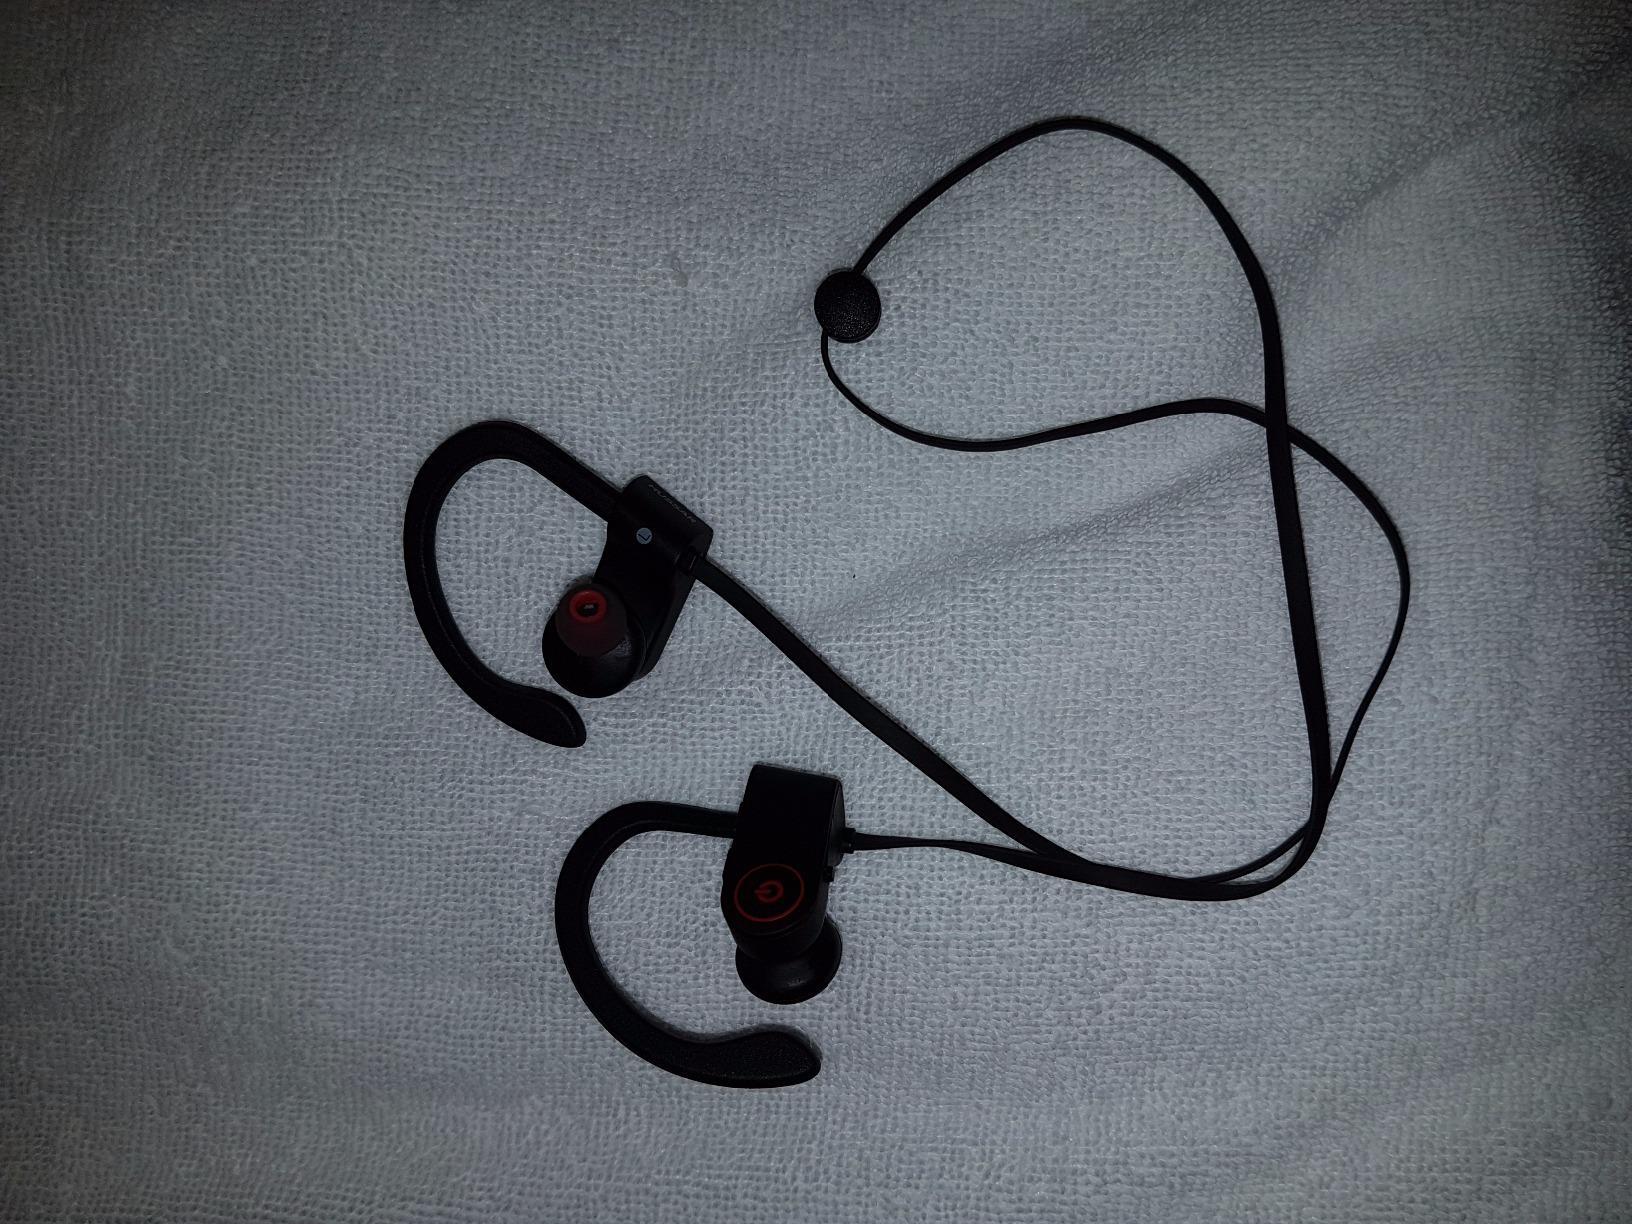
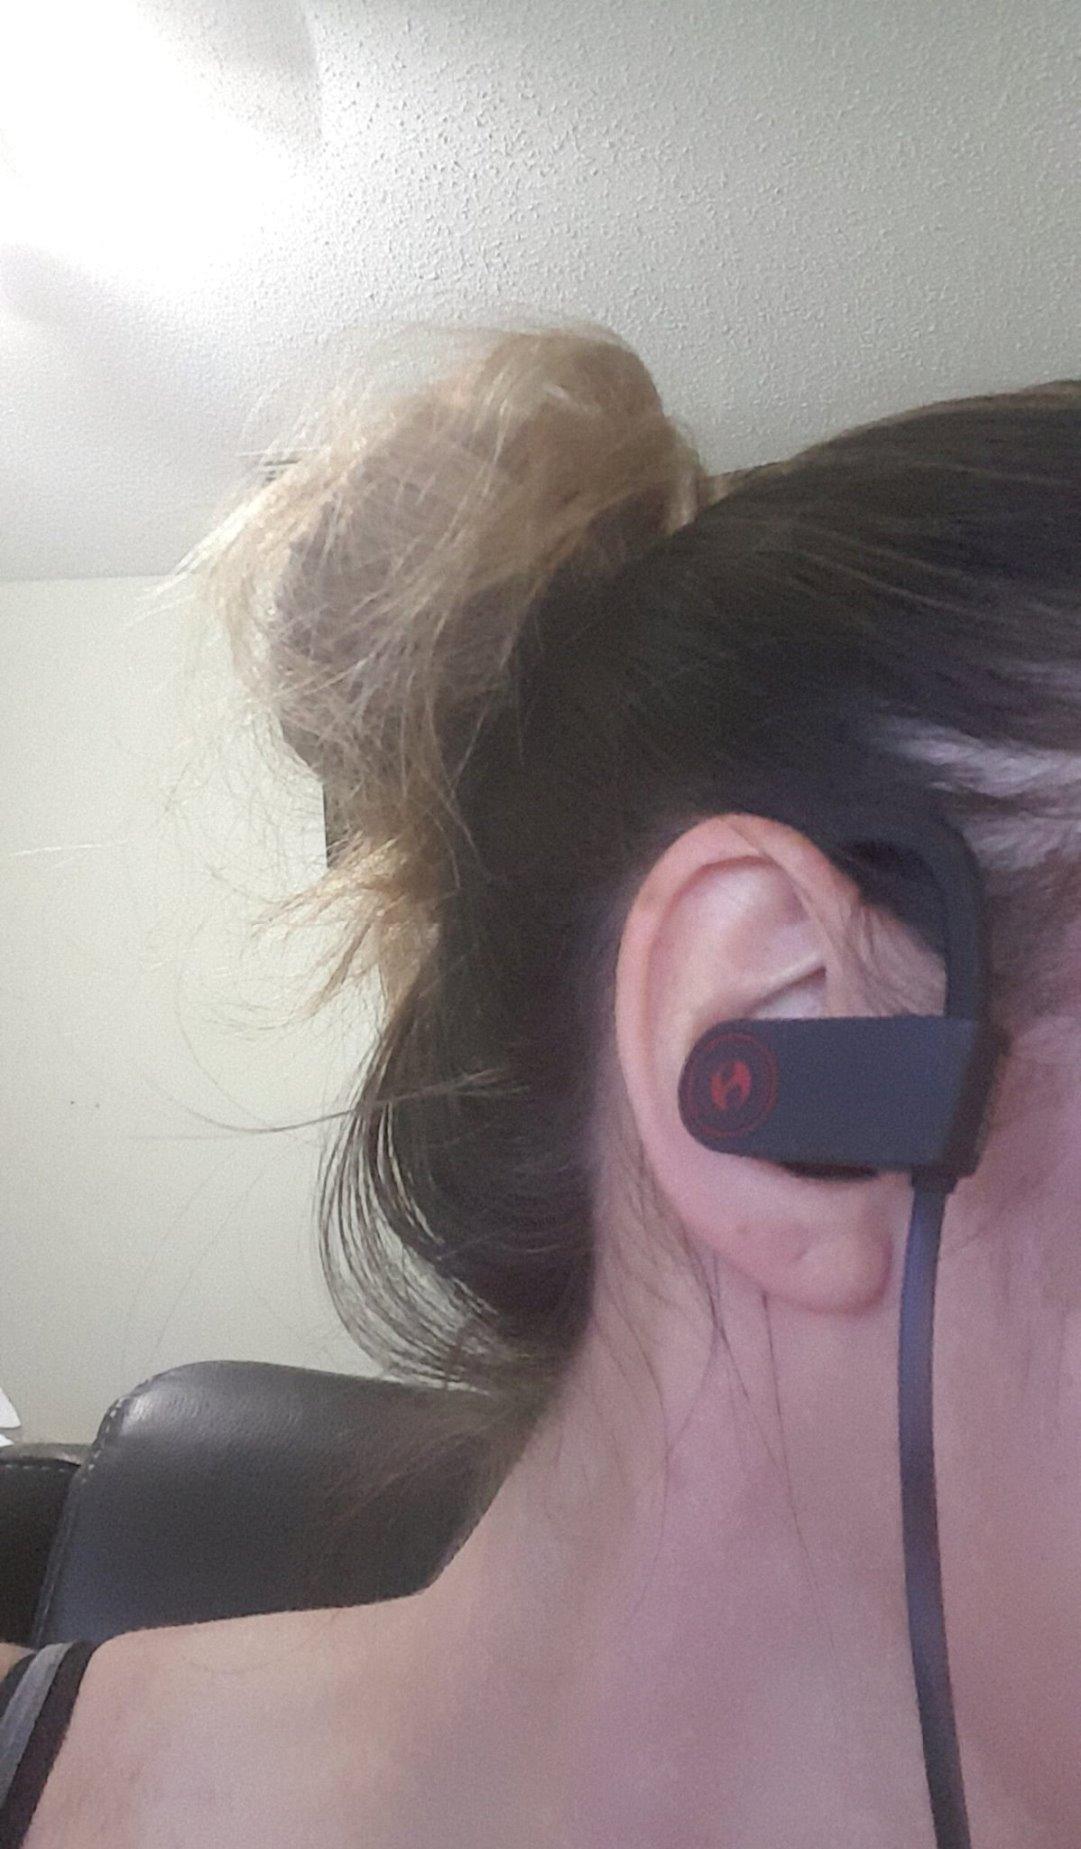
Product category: headphones
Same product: yes